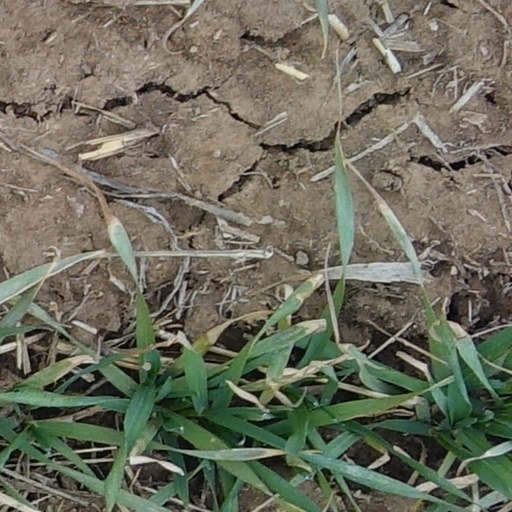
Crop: wheat